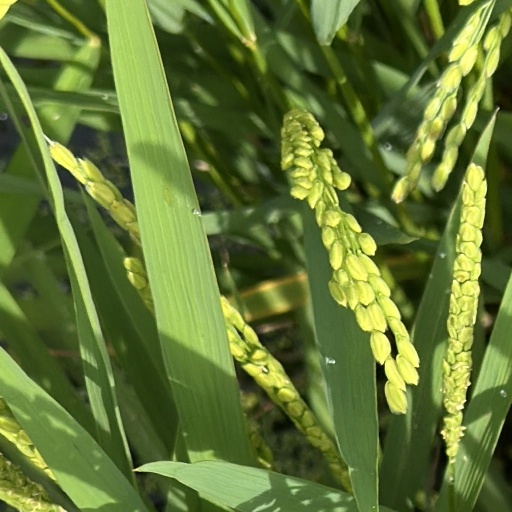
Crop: rice